HMS Havannah (1811)

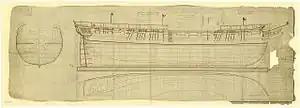
Plan of an "Apollo-class frigate" dated 1803

HMS "Havannah" was a Royal Navy 36-gun fifth-rate frigate. She was launched in 1811 and was one of twenty-seven s. She was cut down to a 24-gun sixth rate in 1845, converted to a training ship in 1860, and sold for breaking up in 1905.